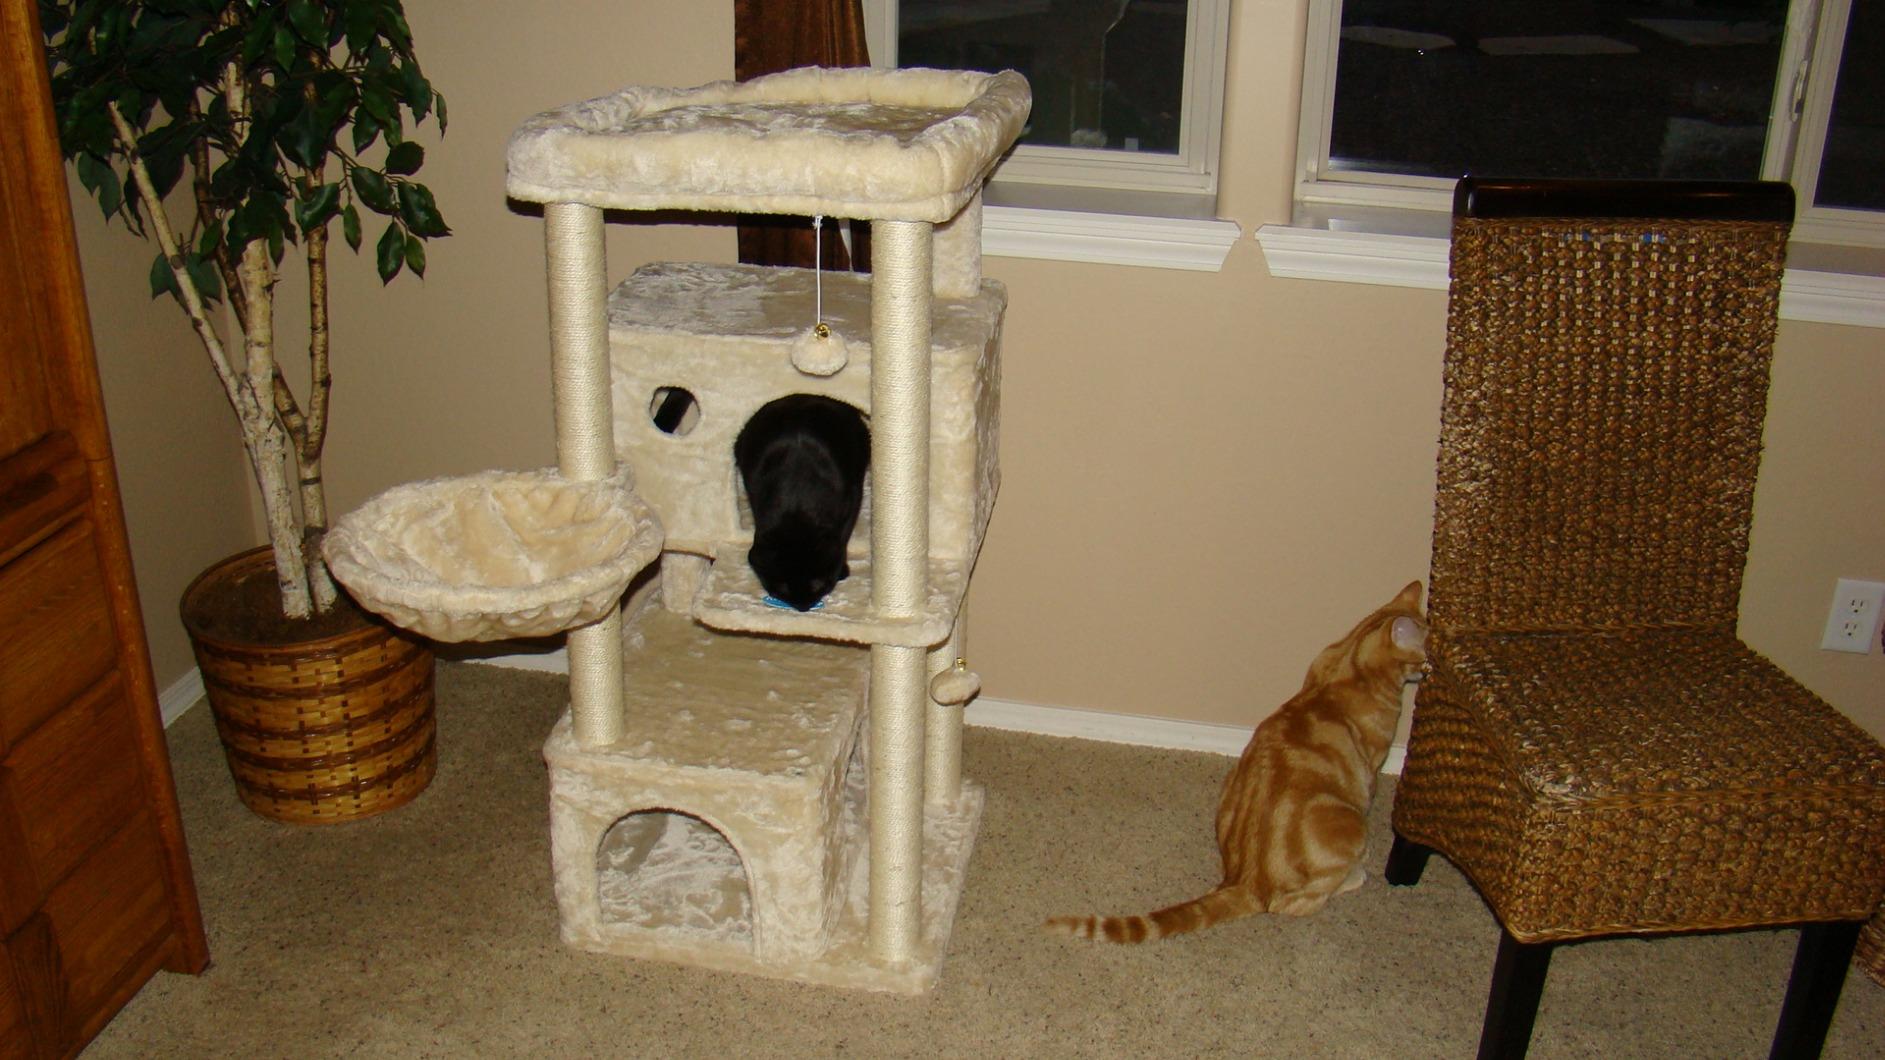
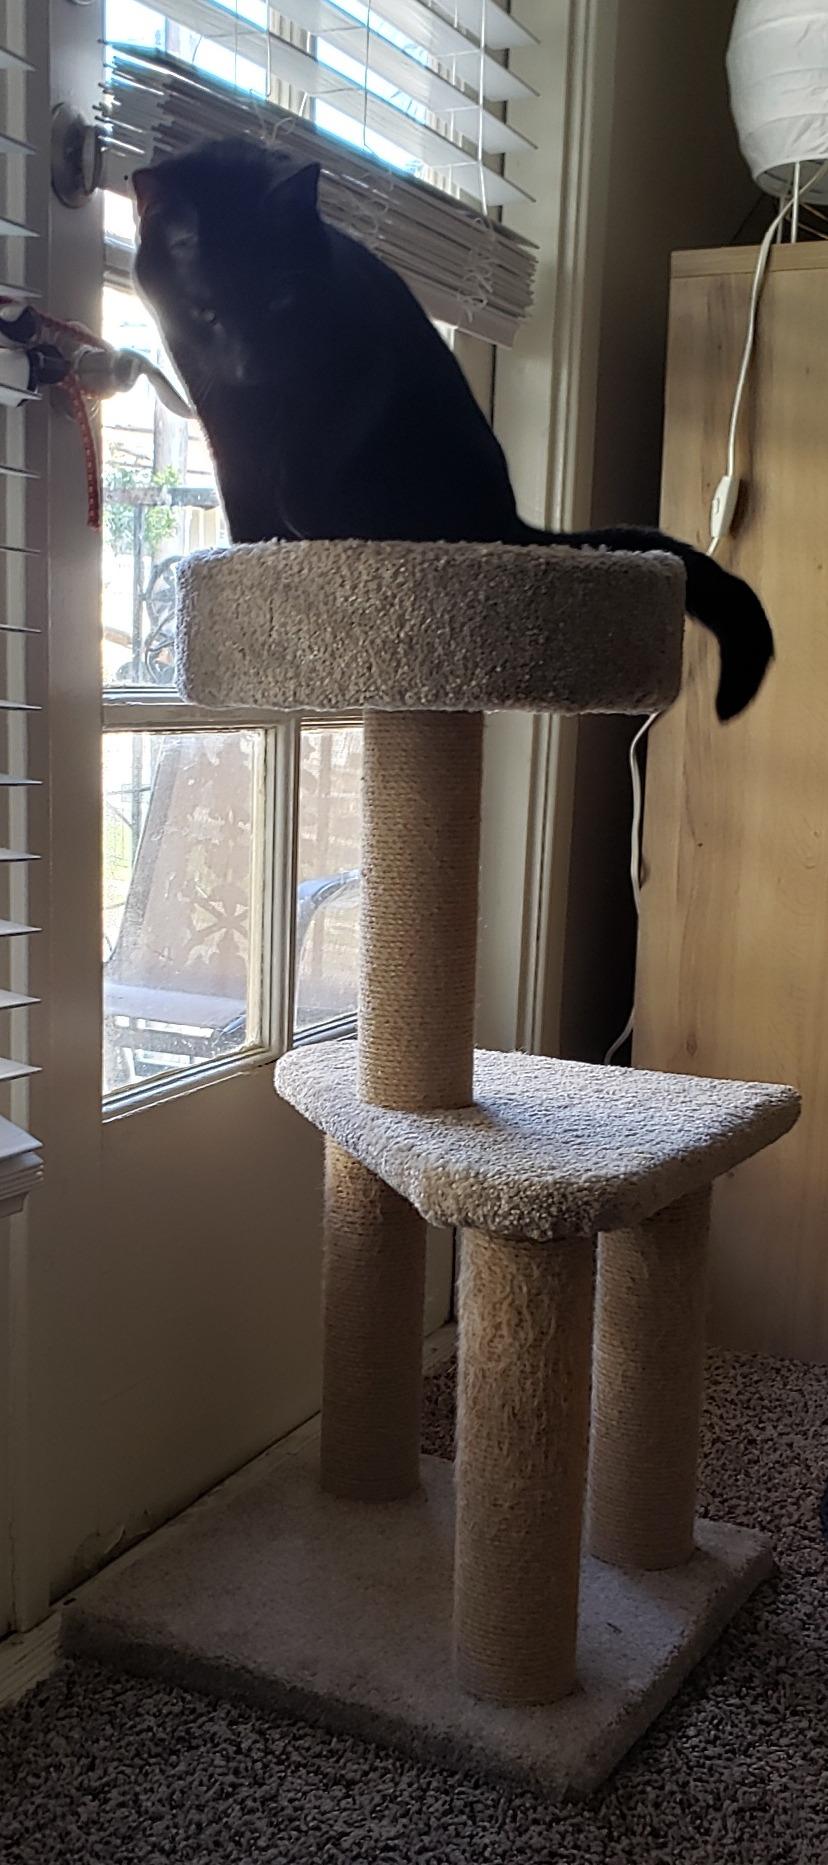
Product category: items_cat tree
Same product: no